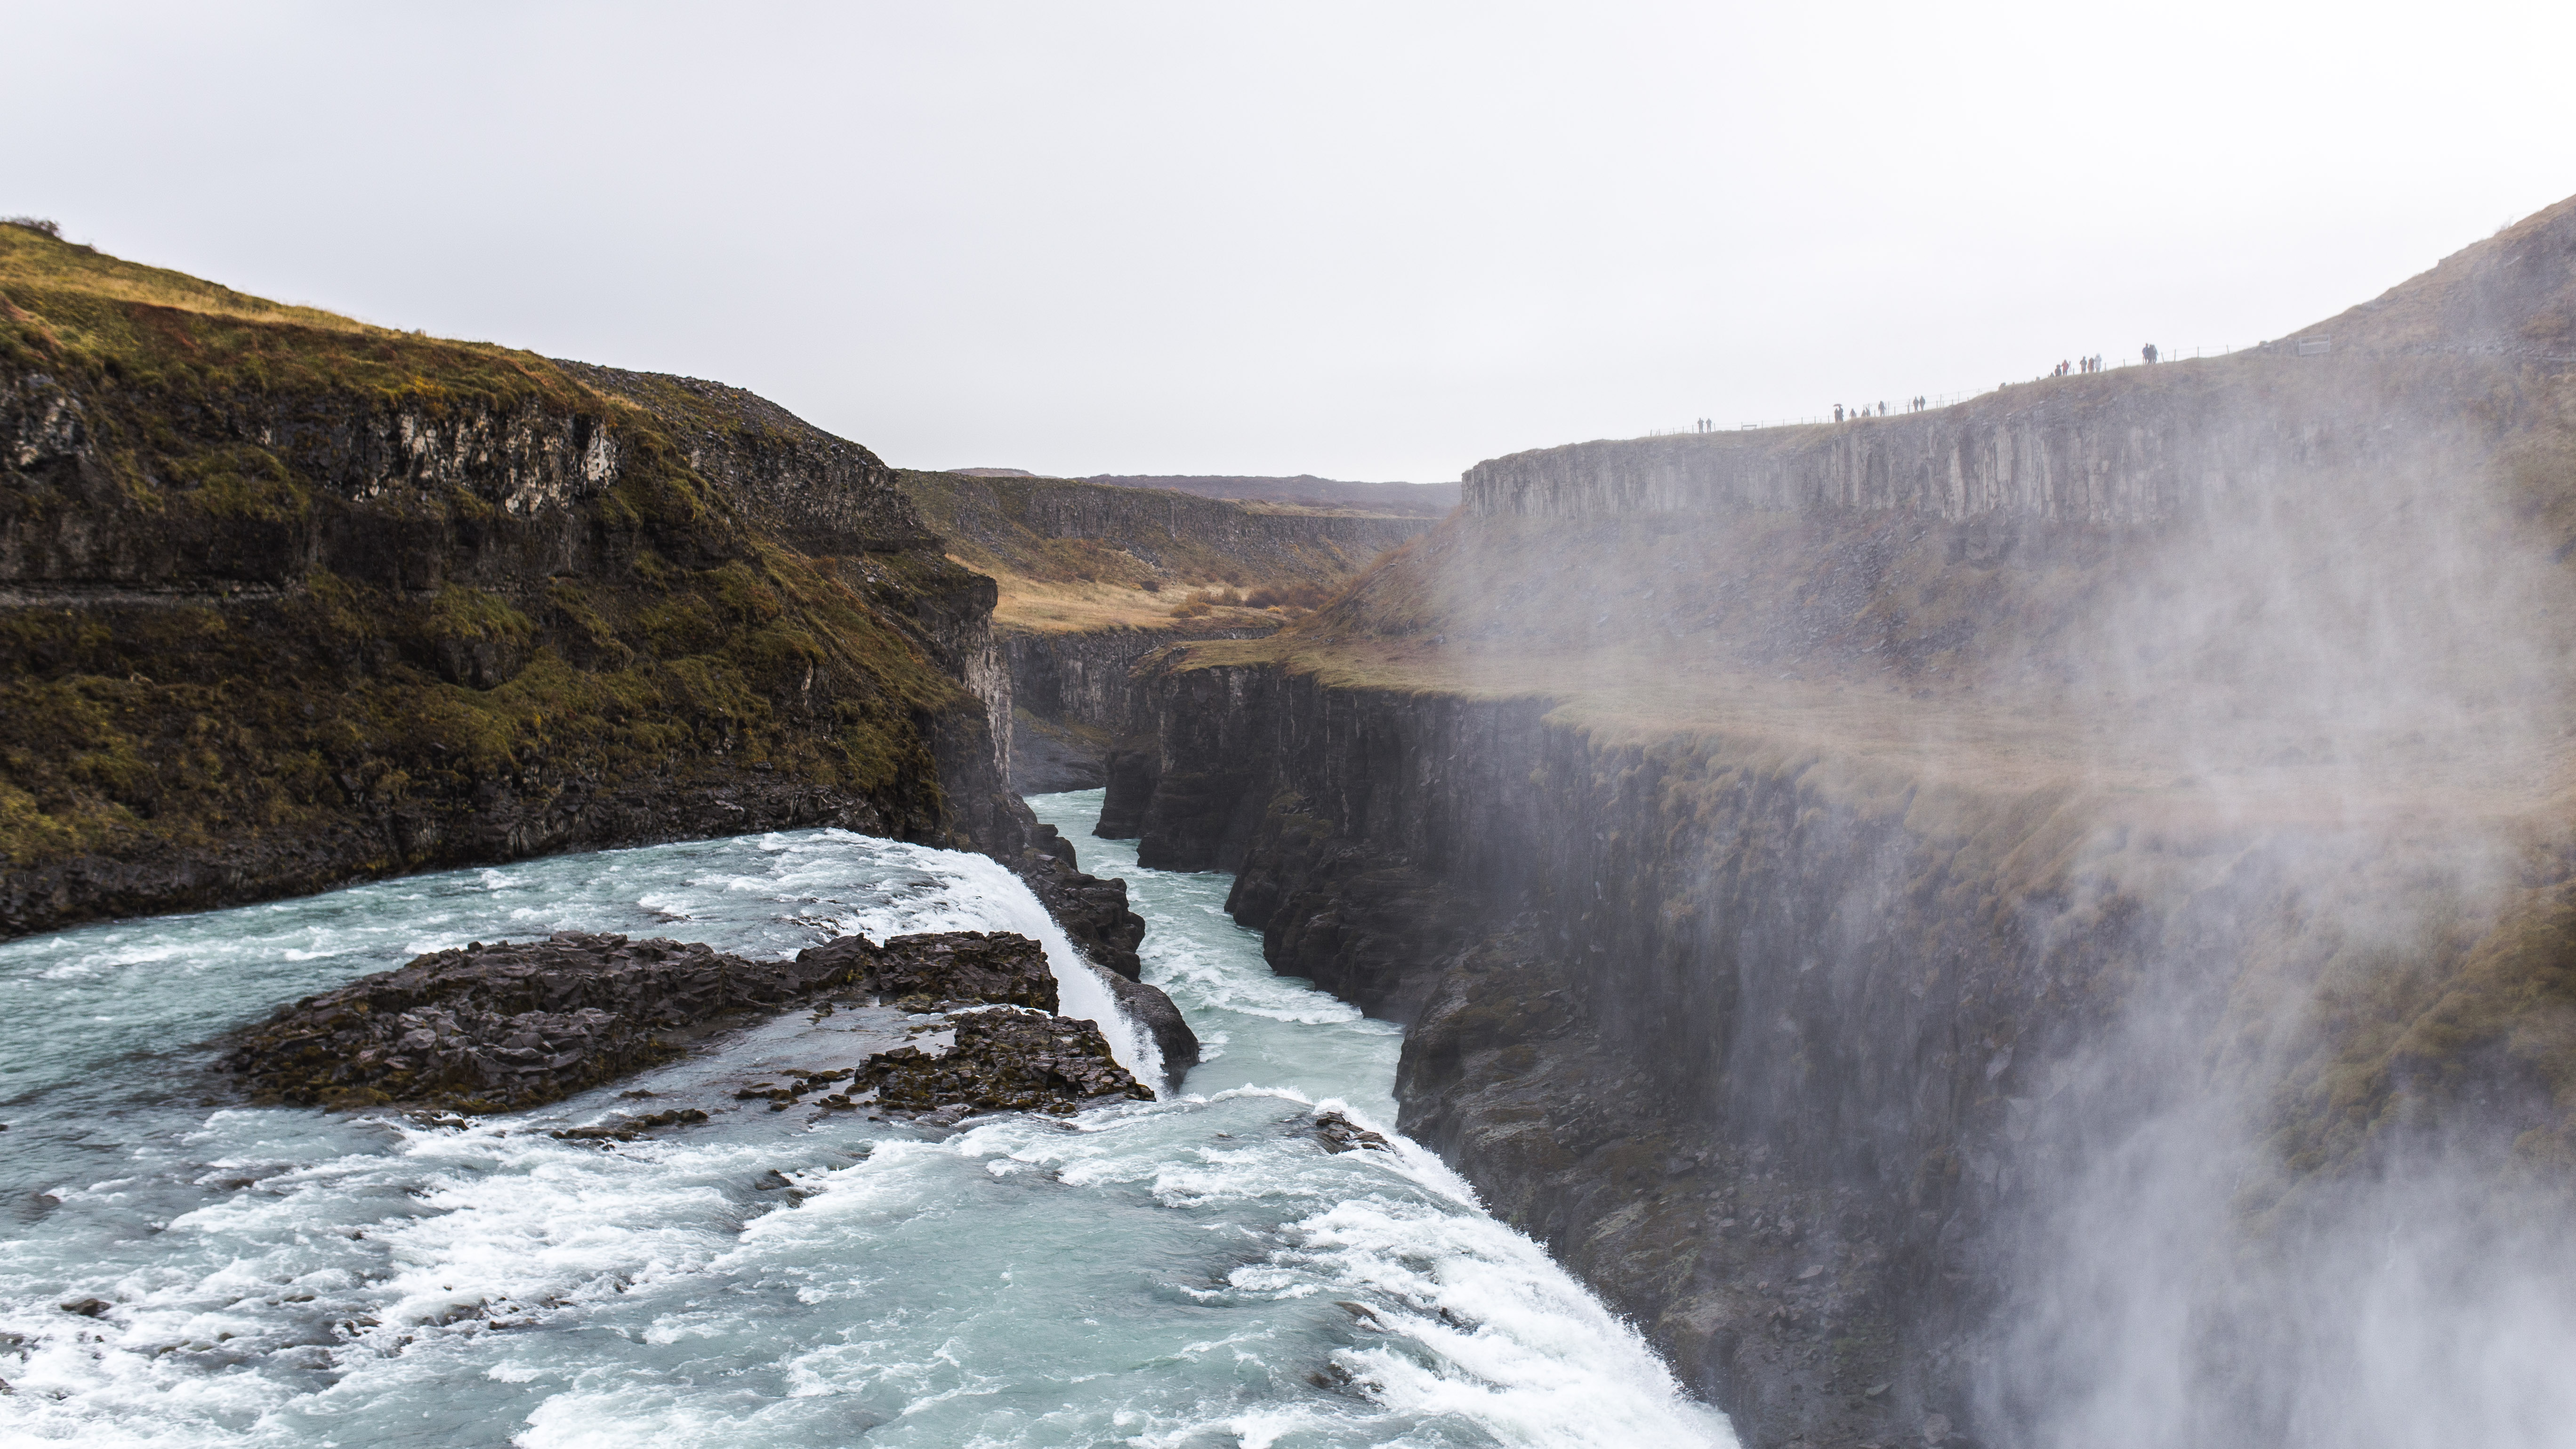
landscape, sea, water, nature, rock, waterfall, fog, mist, wave, river, cliff, stream, scenic, rapid, terrain, body of water, outdoors, water feature, landform, geological phenomenon